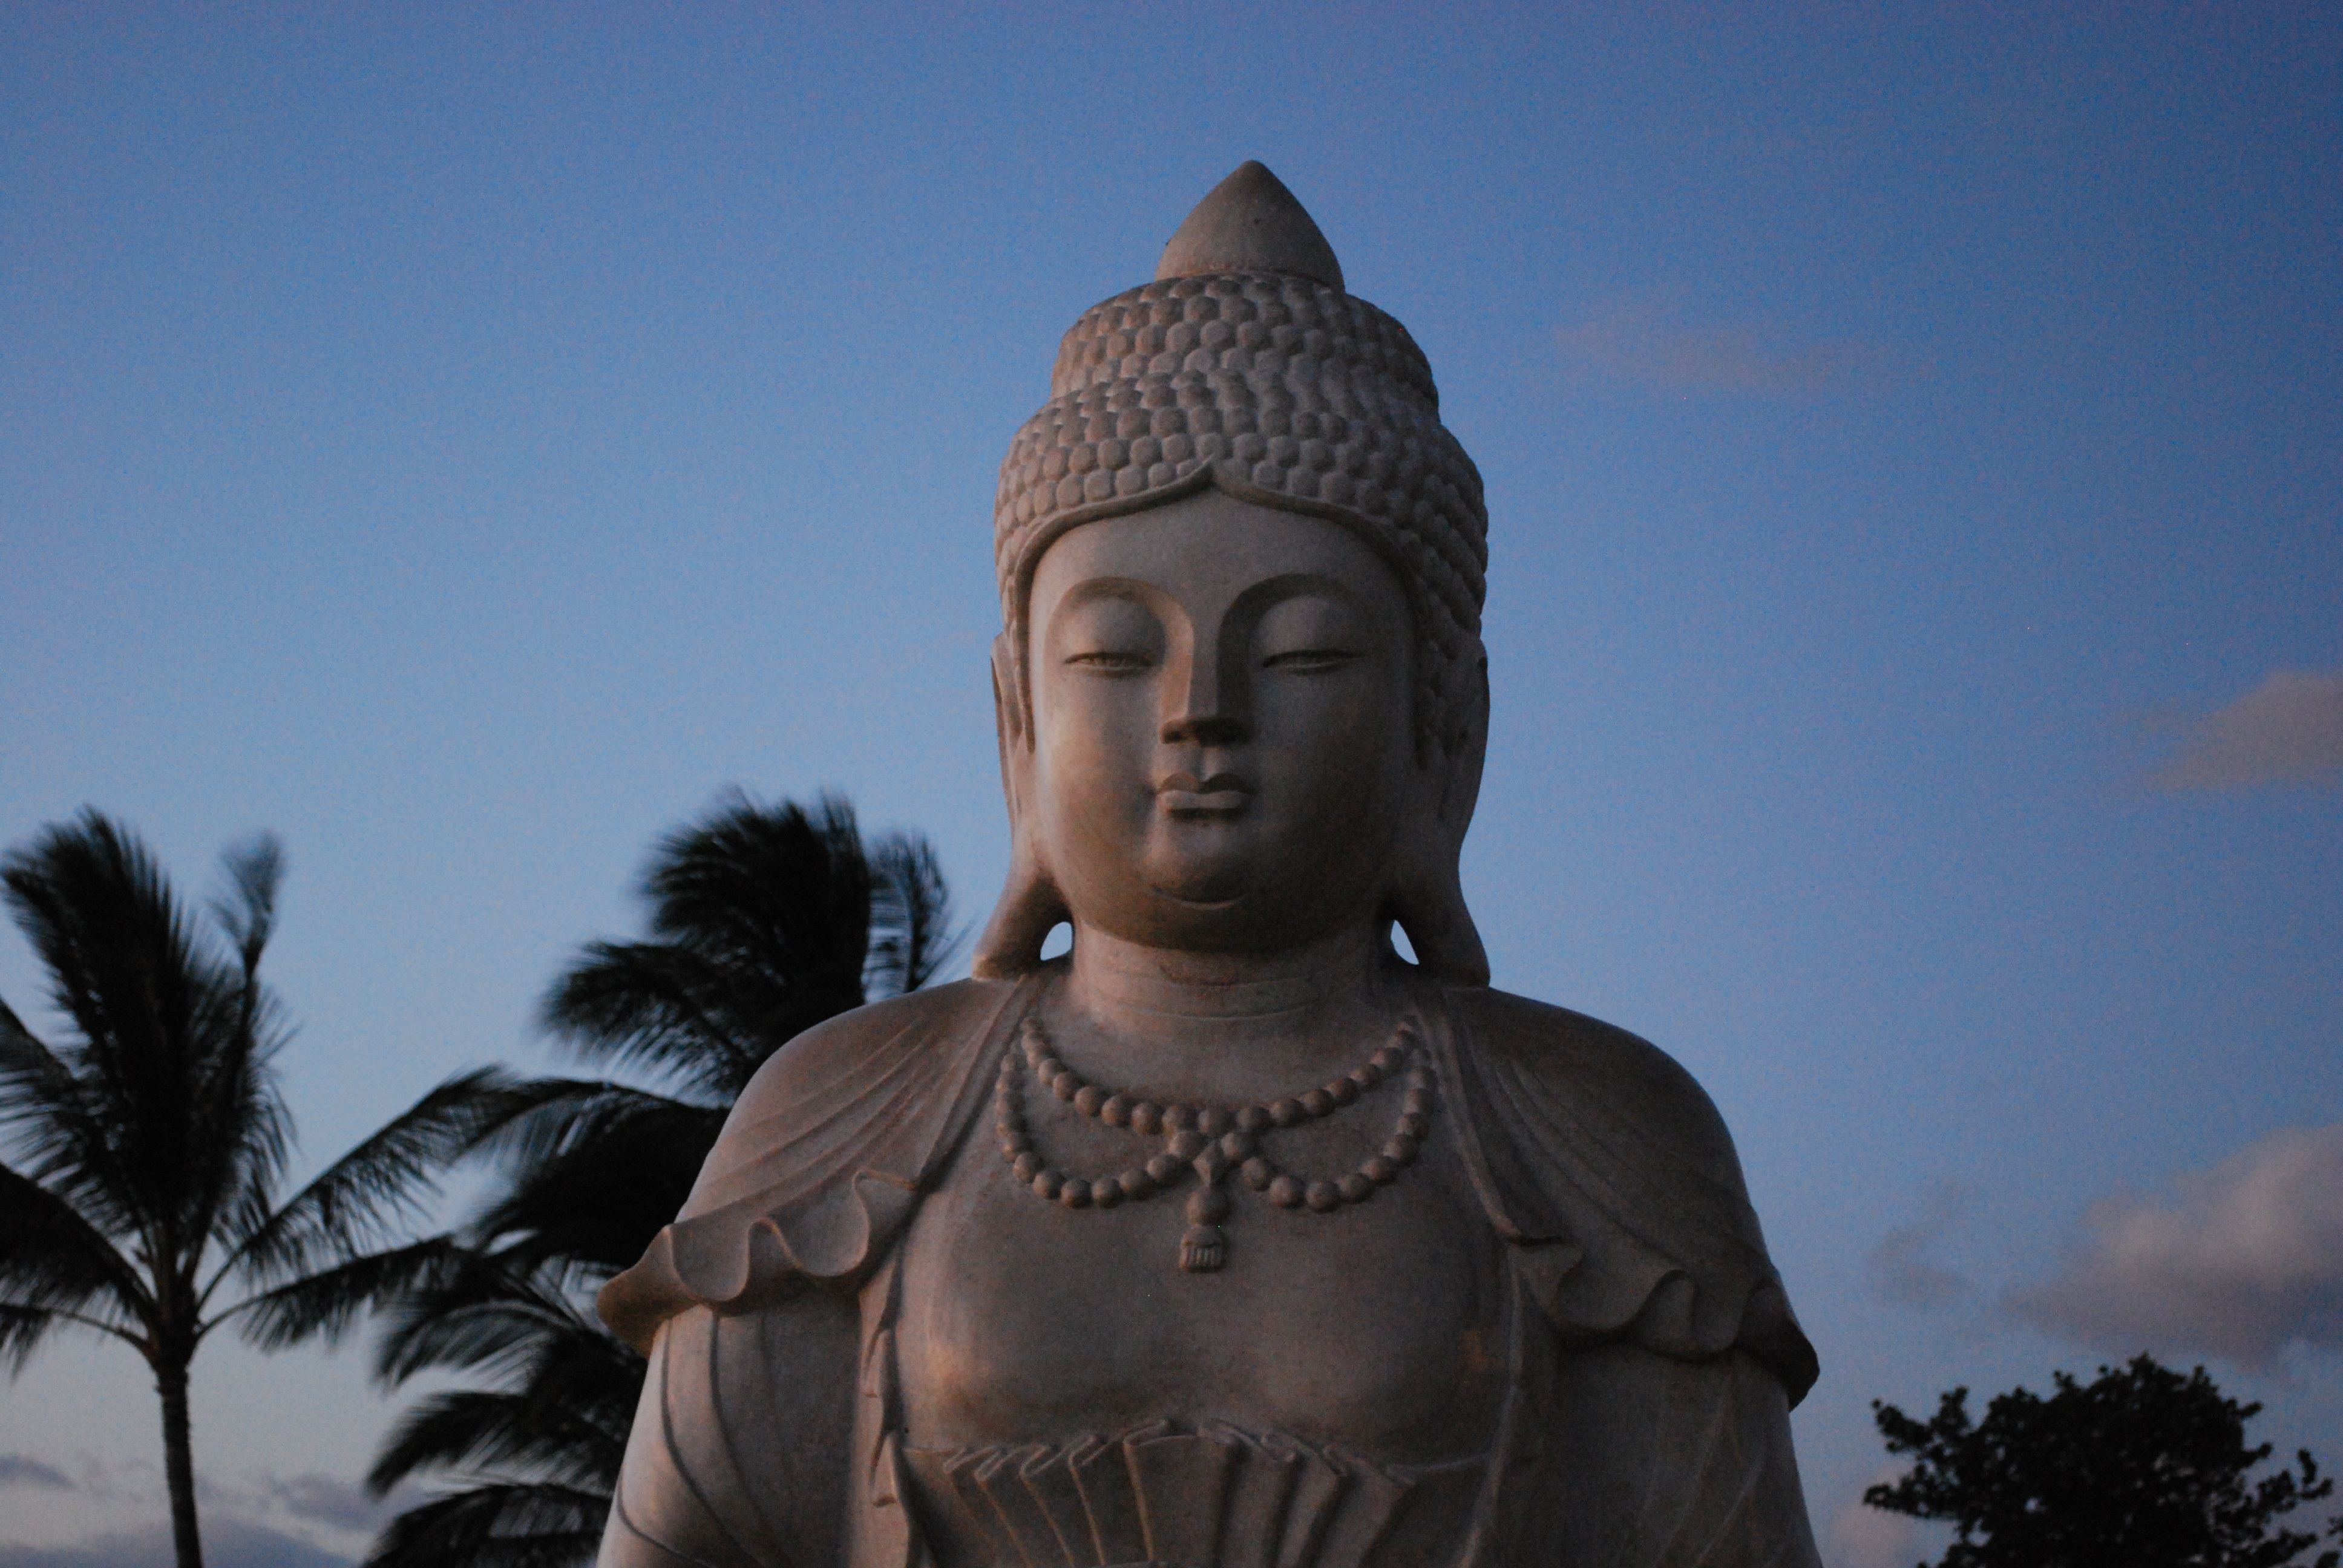
old, monument, travel, statue, buddhist, religion, hawaii, sculpture, art, design, temple, buddha, carving, hawaiian, screenshot, mythology, gautama buddha